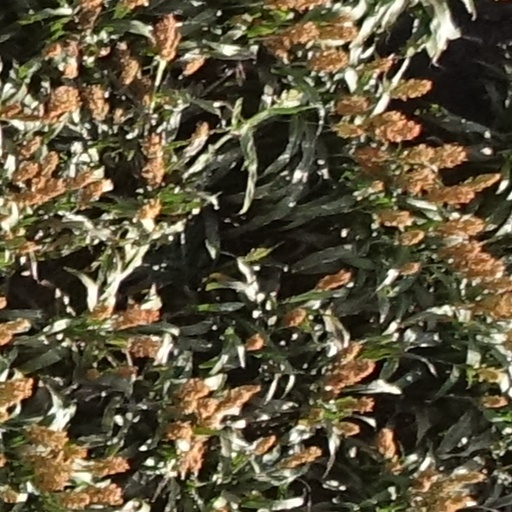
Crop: sorghum